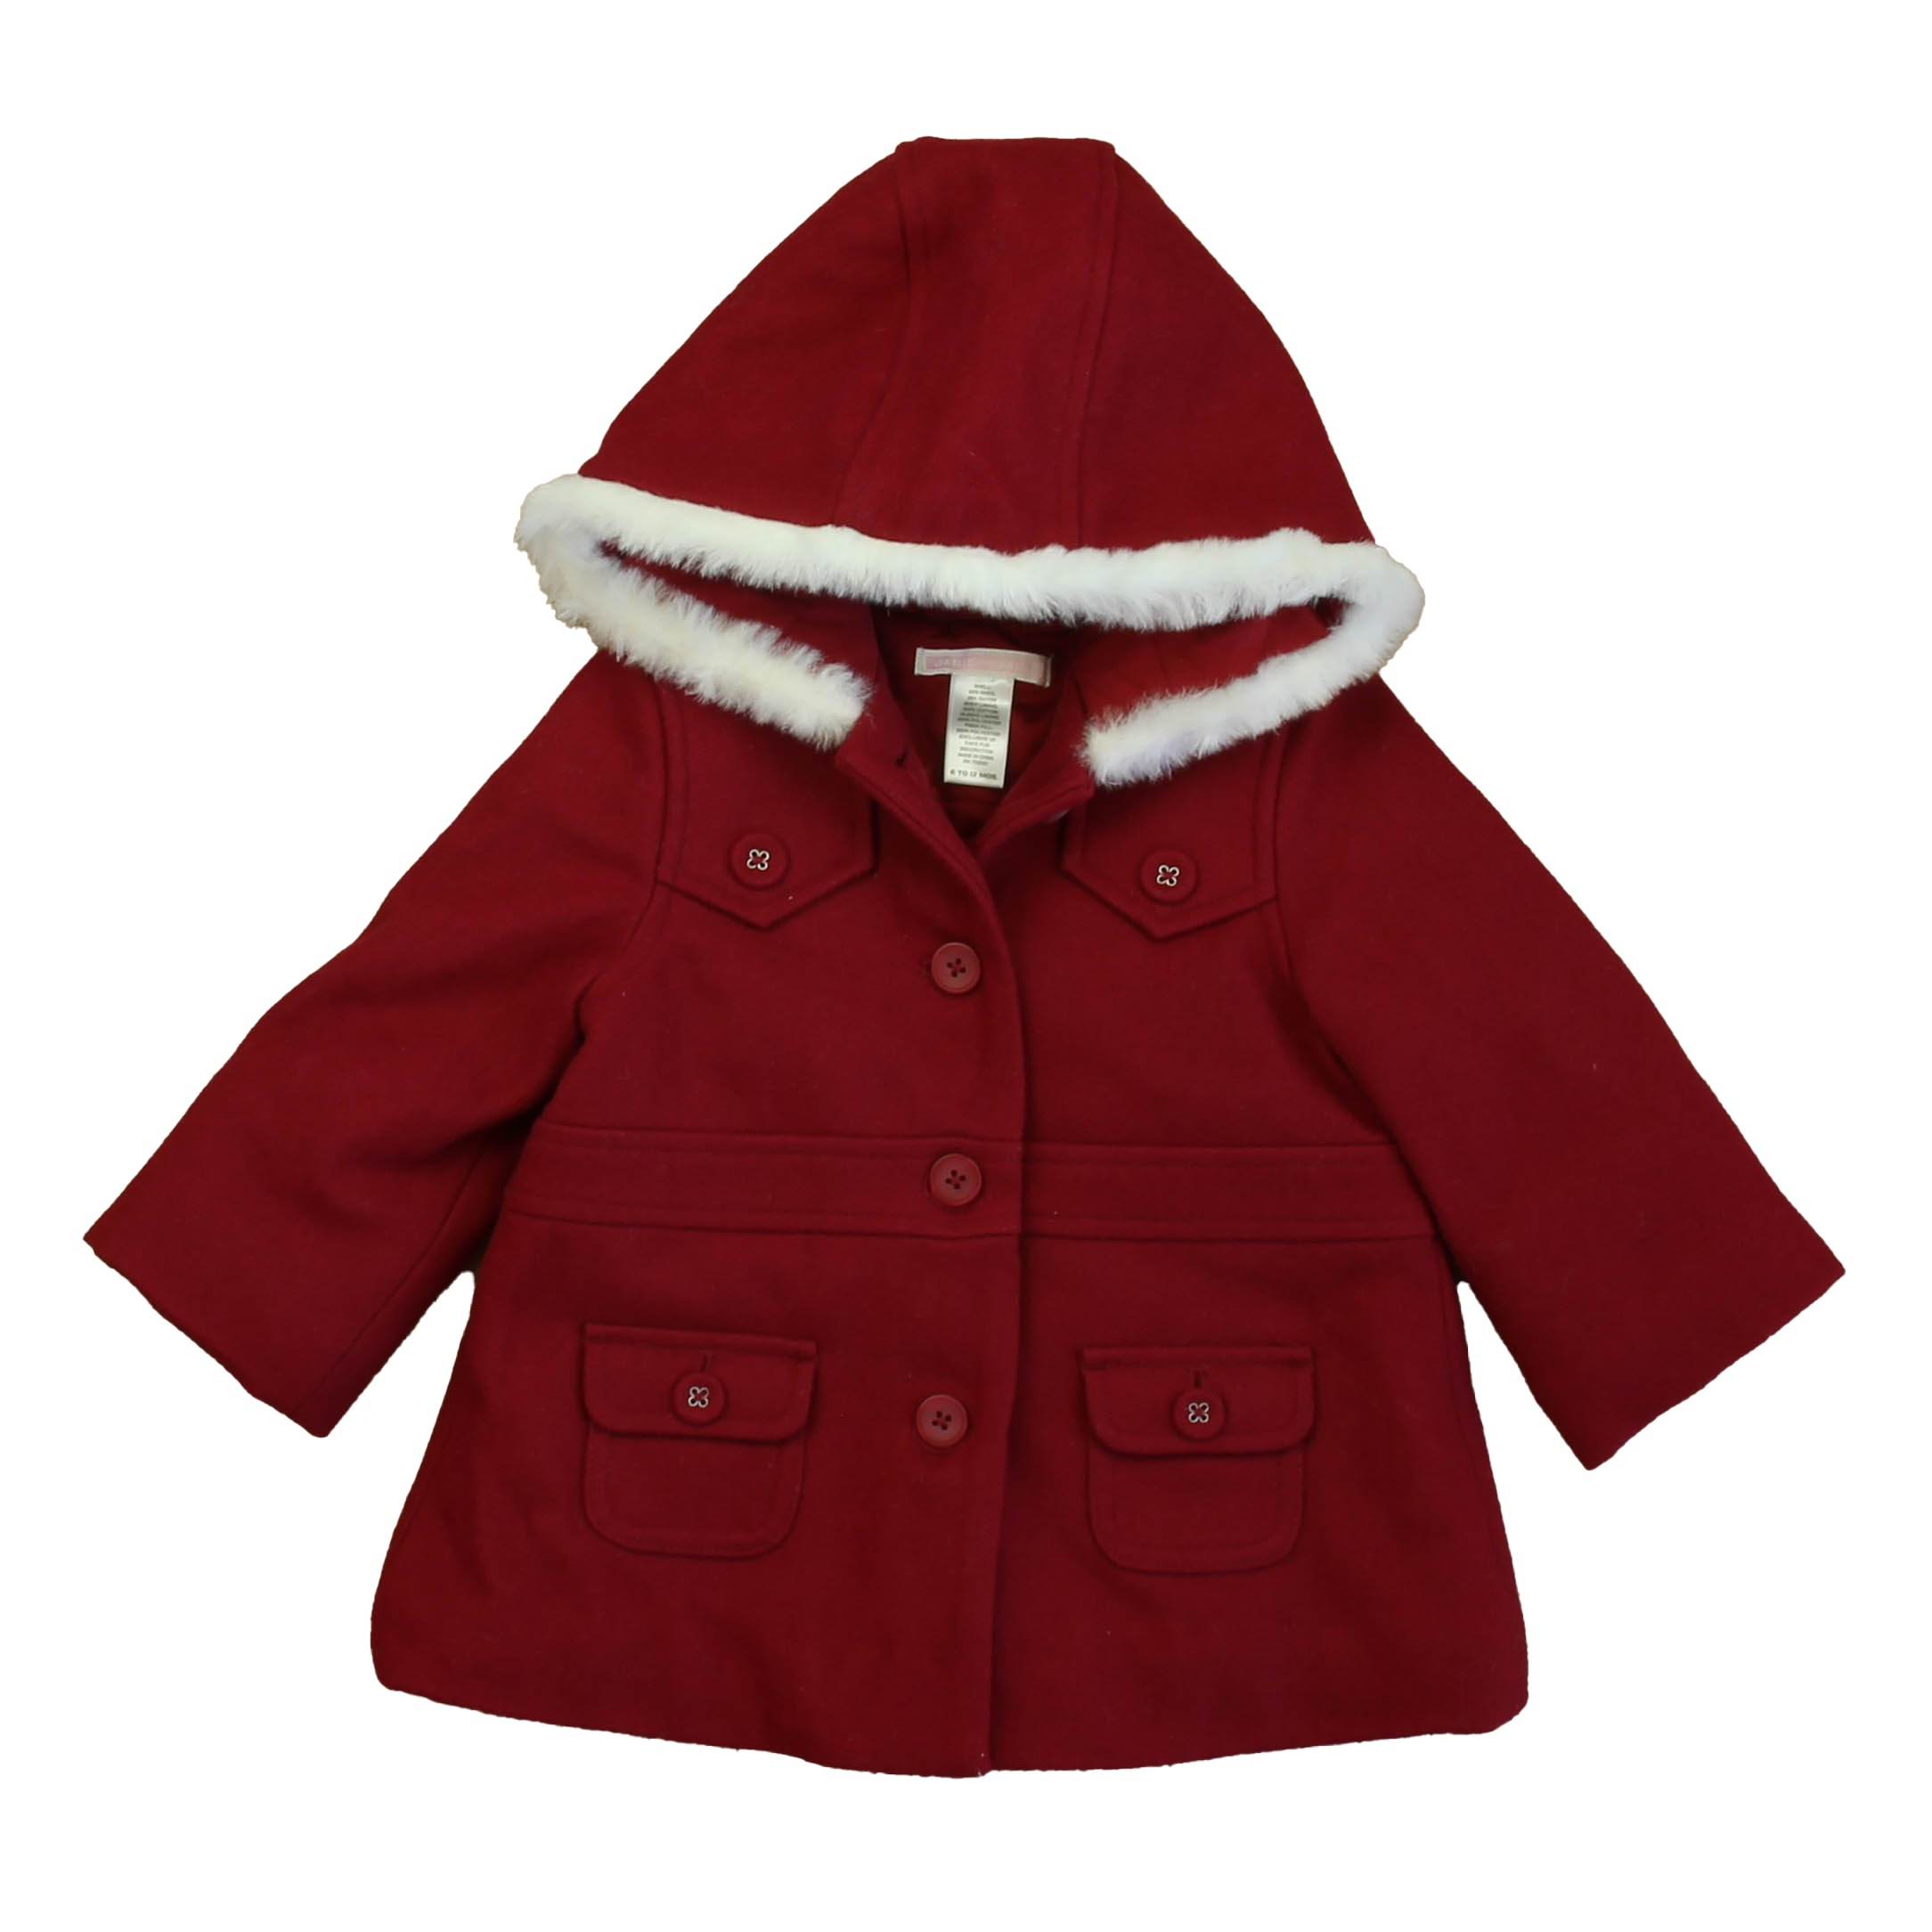
Janie and Jack 6-12 Months
6-12 Months is a Winter Coat from Janie and Jack Condition: Good Seasonality: Fall/Winter Gender: Girls Material: Wool Blend
Brand: Janie and Jack
Category: Apparel & Accessories > Clothing > Baby & Toddler Clothing > Baby & Toddler Outerwear > Baby & Toddler Coats & Jackets > Pea Coats